Transport in Indonesia

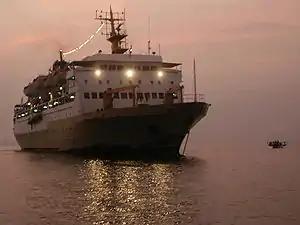
The Pelni shipping line connects several Indonesian islands.

Indonesia's transport system has been shaped over time by the economic resource base of an archipelago with thousands of islands, and the distribution of its more than 200 million people concentrated mainly on a single island, Java.